Acquitted (1929 film)

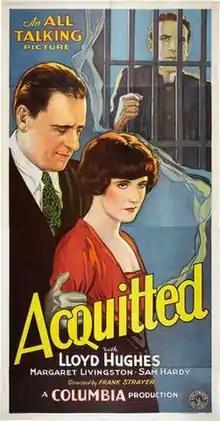
Theatrical poster

Acquitted is a 1929 American melodrama directed by Frank R. Strayer, from a screenplay by Keene Thompson. The film stars Lloyd Hughes, Margaret Livingston, and Sam Hardy, and was released by Columbia Pictures on November 15, 1929.